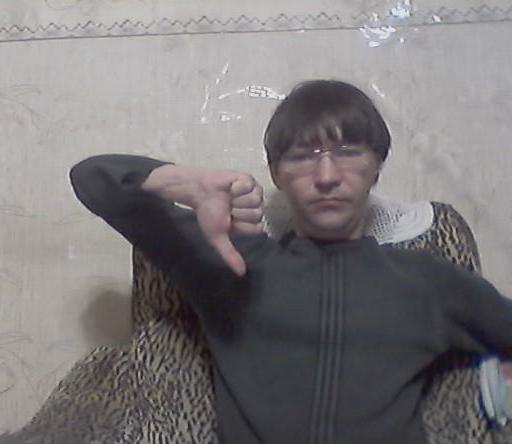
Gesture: dislike